St Iestyn's Church, Llaniestyn

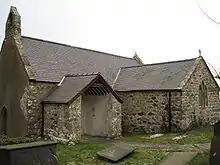
The west and south sides of the church – the old door (far left) and the newer porch (centre) can be seen.

St Iestyn's Church stands in a churchyard in a rural part of eastern Anglesey, near the village of Llanddona. The church gave its name to the area of Llaniestyn: the Welsh word " originally meant "enclosure" and then "church", with the saint's name as a suffix. The date of foundation of the church is unknown. Geraint Jones, author of a 2006 guide to the churches of Anglesey, notes that it is thought that St Iestyn, a nephew of the Anglesey saint St Cybi, established a religious community in this place in the 7th century. It was the last of the churches that he established.